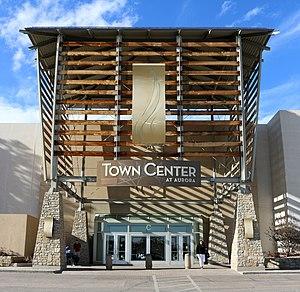
Le Town Center at Aurora est un centre commercial américain situé à Aurora, dans le Colorado. Ouvert en 1975, il est la propriété du Washington Prime Group. C'est dans le cinéma immédiatement au sud-ouest du centre qu'a lieu en juillet 2012 la fusillade d'Aurora.